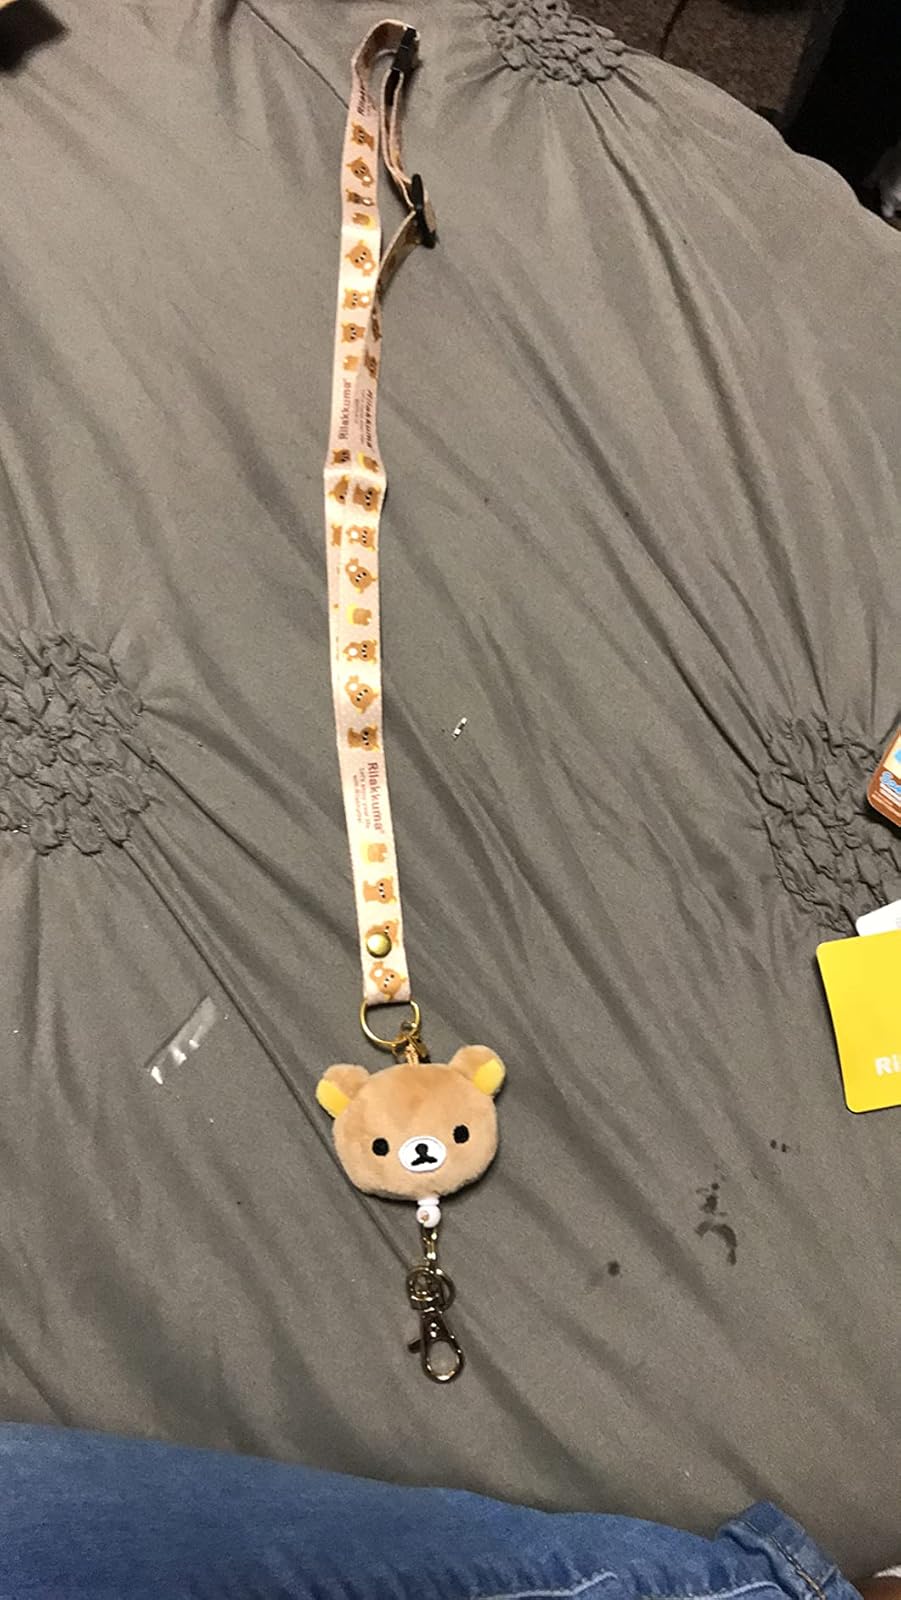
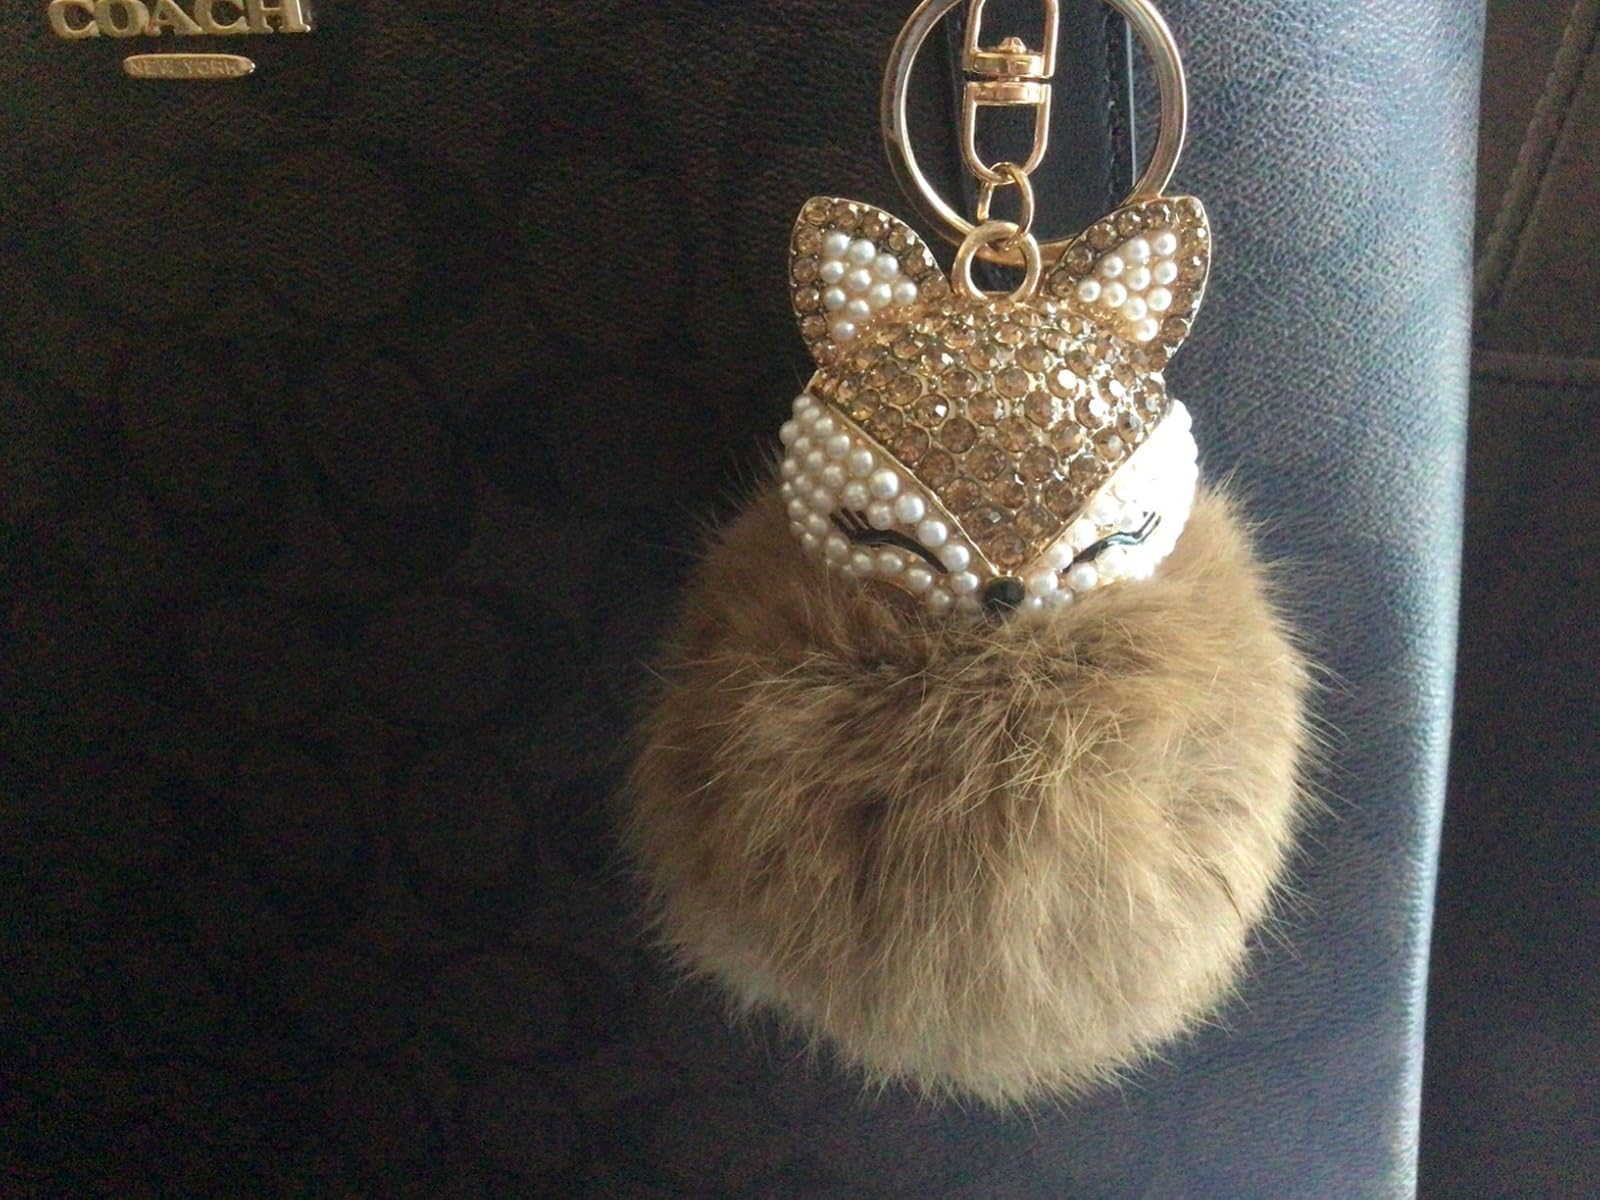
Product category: accessories_keychain
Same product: no